John I Tzimiskes

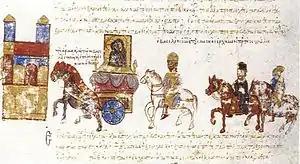
John Tzimiskes enters Constantinople in triumph along with the captured Boris II of Bulgaria.

On his return to Constantinople, Tzimiskes celebrated a triumph, expanded the Church of Christ of the Chalke as thanksgiving, divested the captive Bulgarian Emperor Boris II of the Imperial symbols, and proclaimed Bulgaria annexed. He further secured his northern frontier by transplanting to Thrace some colonies of the Paulicians, whom he suspected of sympathising with their Muslim neighbours in the east.